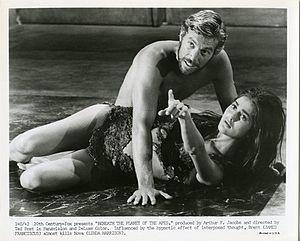
Le Secret de la planète des singes est un film de science-fiction américain réalisé par Ted Post, sorti en 1970. Le scénario est de Mort Abrahams et Paul Dehn d'après les personnages créés par Pierre Boulle. Il s'agit de la suite de La Planète des singes et du deuxième film de la franchise La Planète des singes.